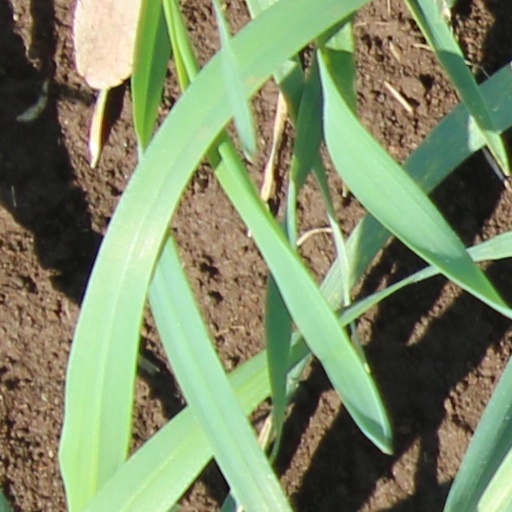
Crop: wheat